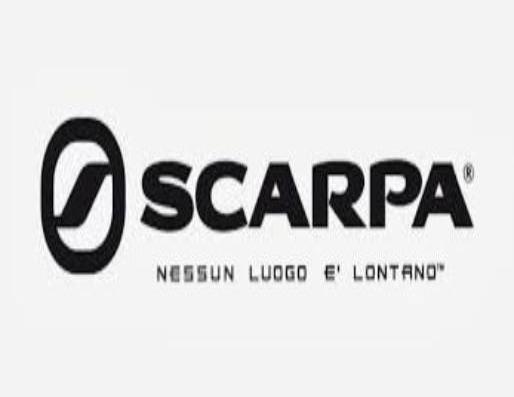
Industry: Clothes